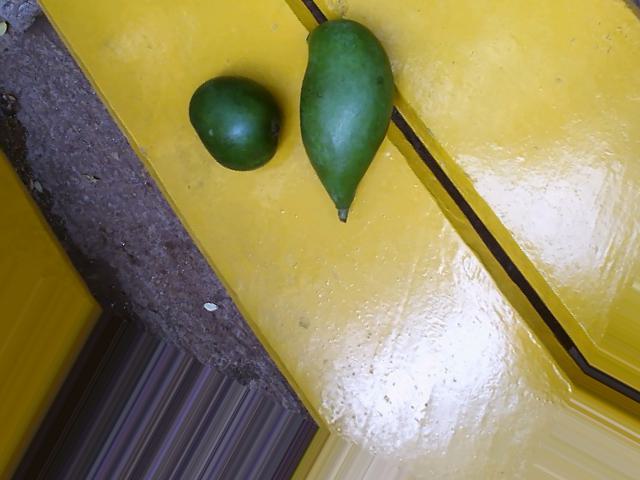
Label: Raw_Mango